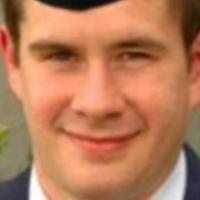
Age group: age 21-30